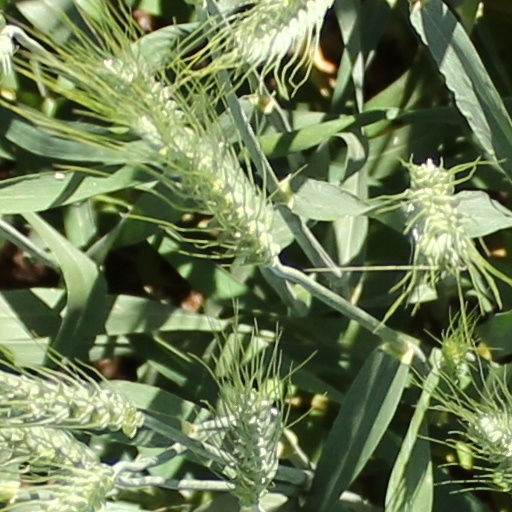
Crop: wheat